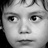
Emotion: neutral